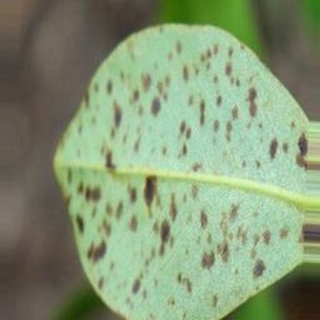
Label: groundnut_rust